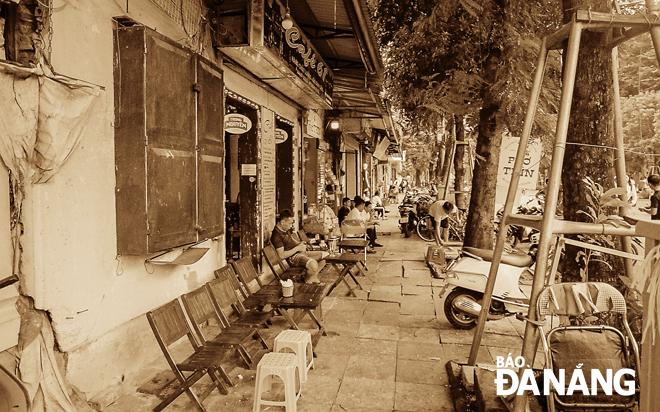
ở trên vỉa hè có sự xuất hiện của một dãy ghế ngồi